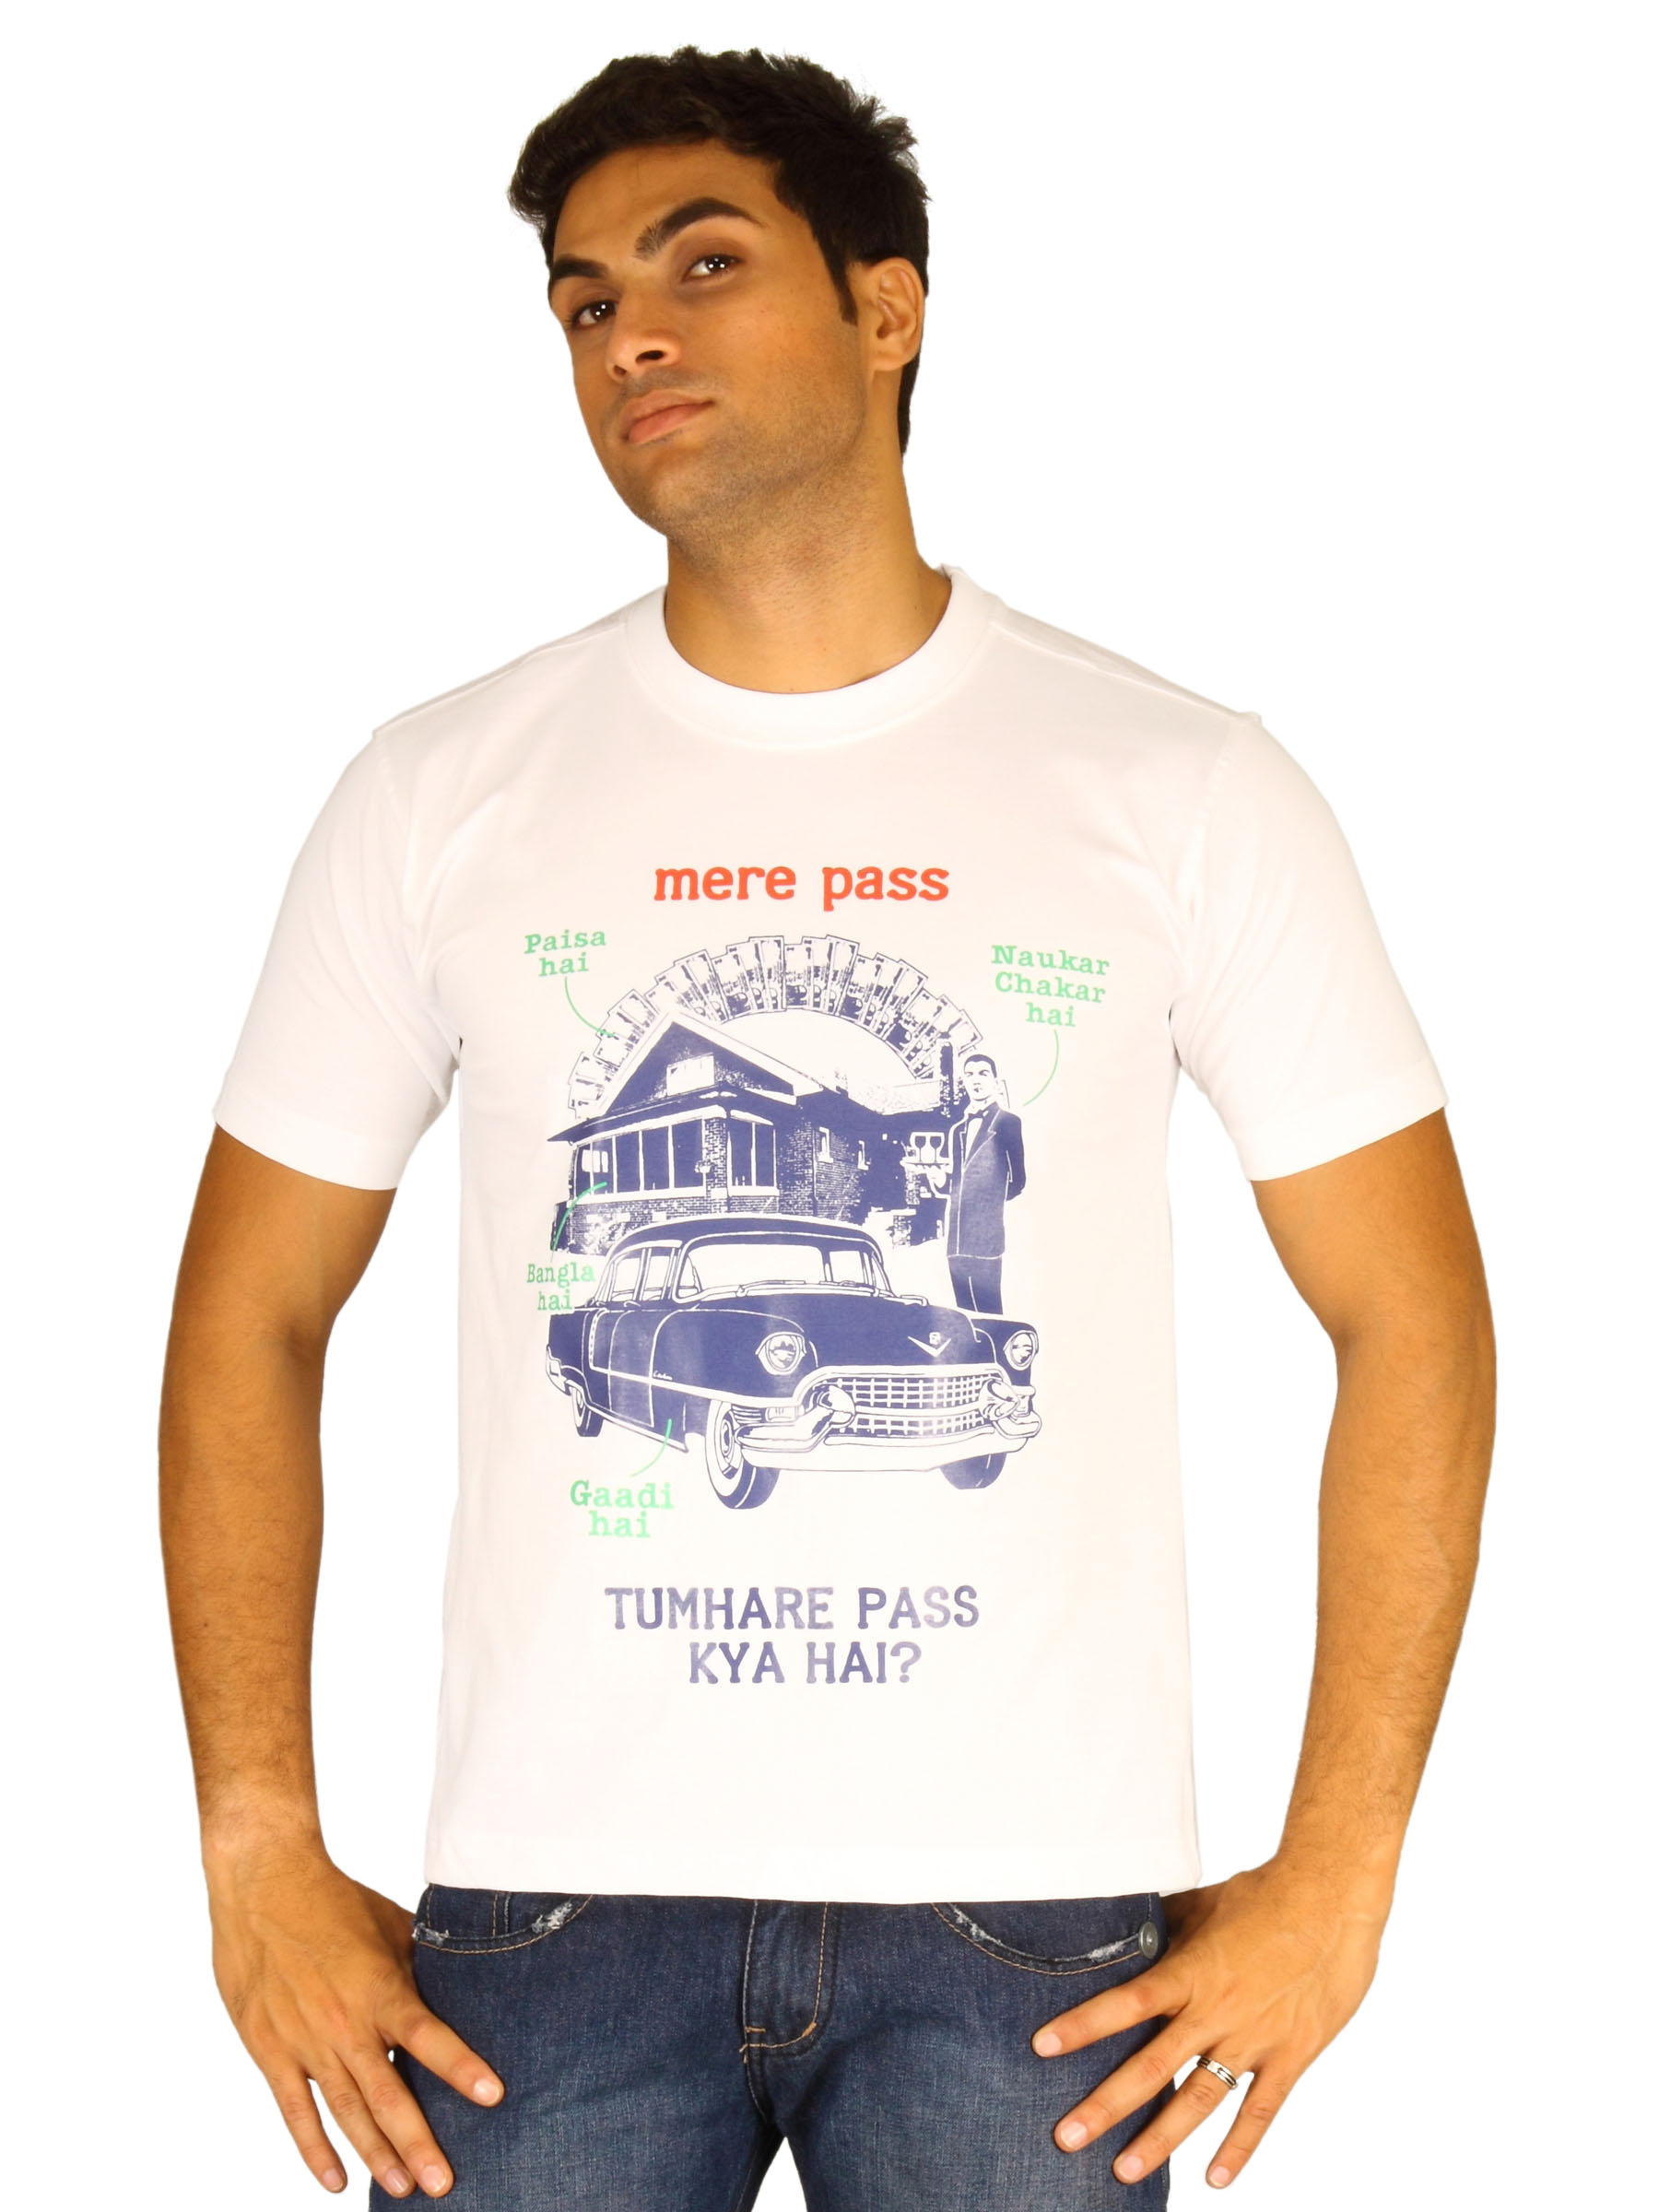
Myntra Mens tere pass kya hai T-shirt
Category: Apparel / Topwear / Tshirts
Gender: Men
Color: White
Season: Summer 2011
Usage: Casual